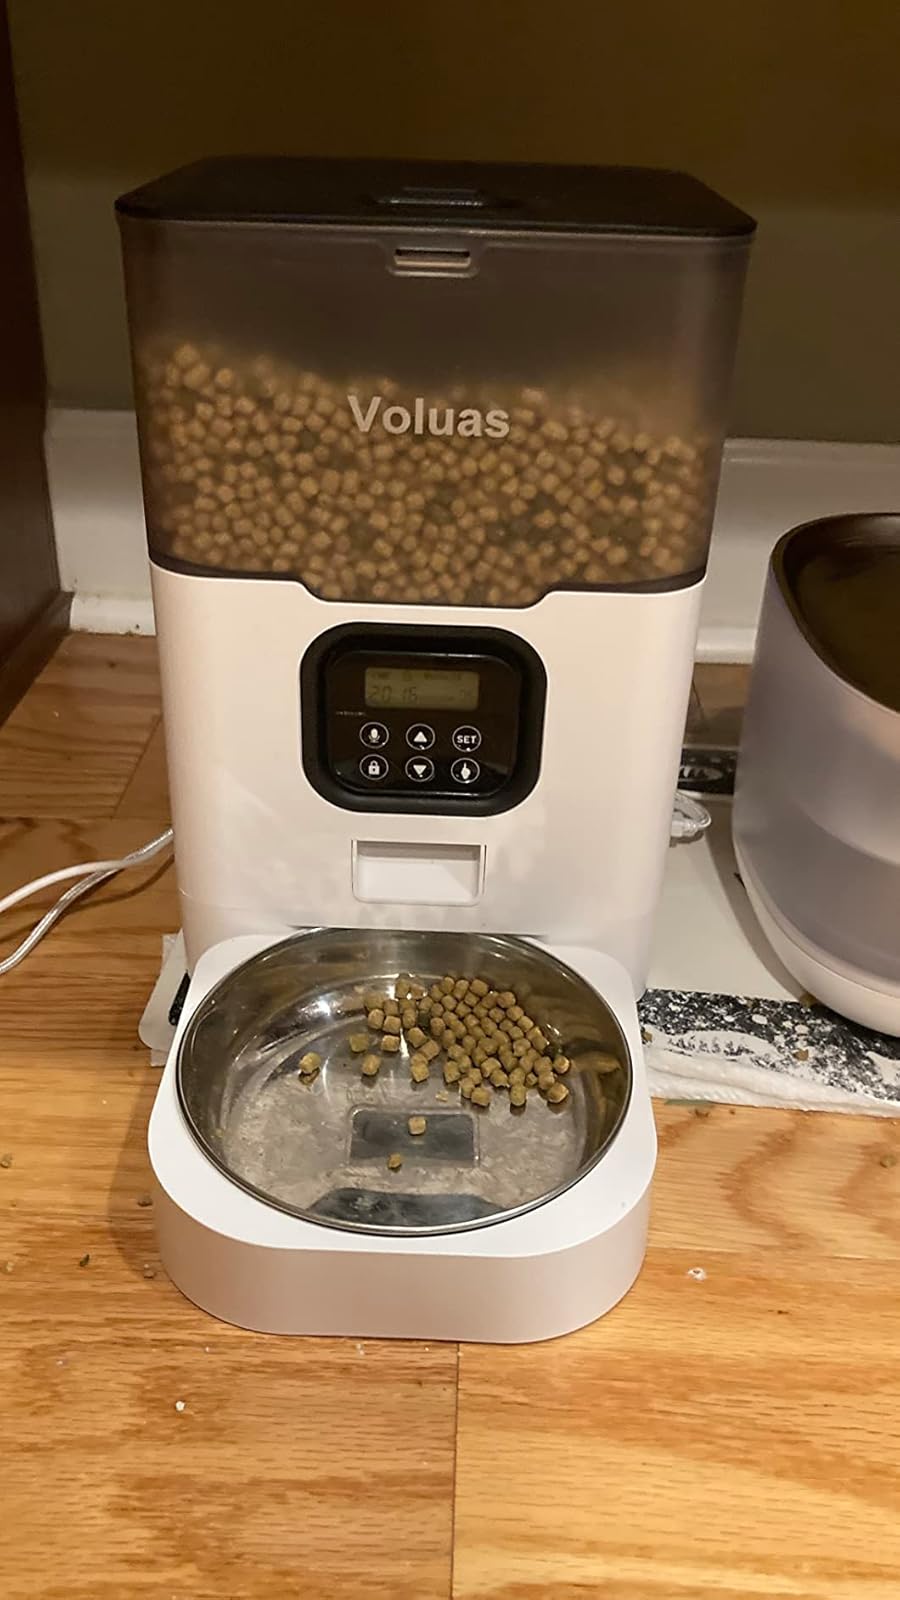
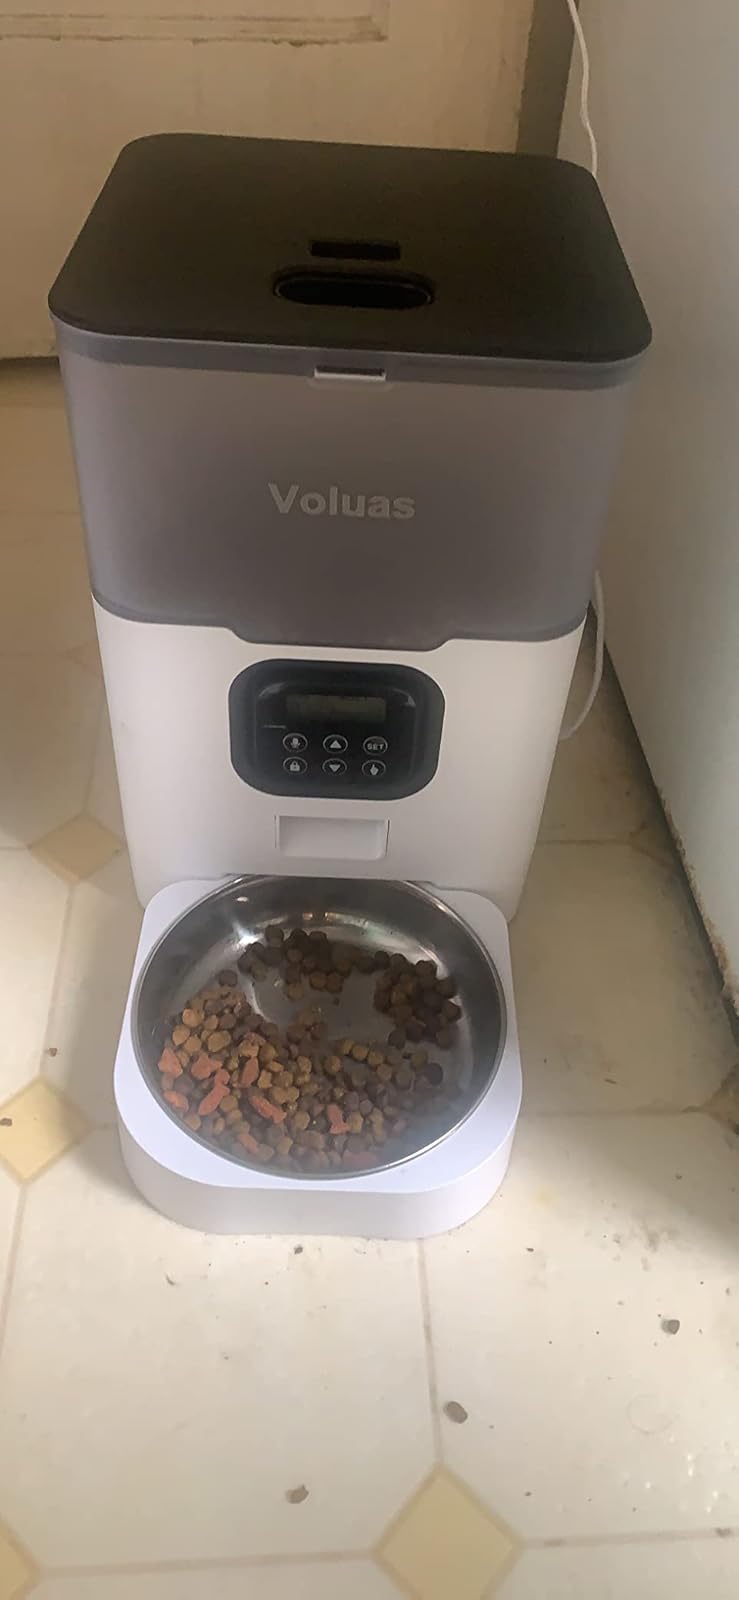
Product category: items_feeder
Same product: yes